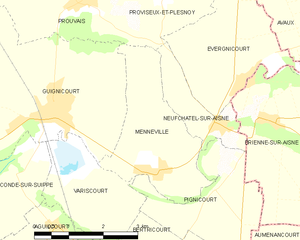
Carte des communes françaises: Menneville